Mandy (1952 film)

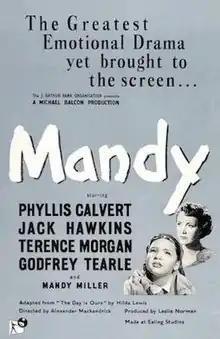
Original UK cinema poster

Mandy is a 1952 British drama film about a family's struggle to give their deaf daughter a better life. It was directed by Alexander Mackendrick and is based on the novel "The Day Is Ours" by Hilda Lewis. It stars Phyllis Calvert, Jack Hawkins and Terence Morgan, and features the first film appearance by Jane Asher. In the US the film was released as The Story of Mandy, and later was sold to television as Crash of Silence.